Education in Iran

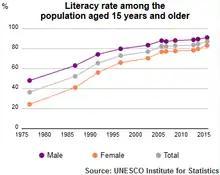
Literacy Rate of Iran population plus 15 1975–2015 by UNESCO Institute of Statistics

The first Western-style public schools were established by Haji-Mirza Hassan Roshdieh. Amir Kabir (the Grand Minister) helped establish the first modern Iranian college in the mid-nineteenth century. In the nineteenth-century, the first Iranian university, modeled after European universities, was established during the first Pahlavi period. There are both free public schools and private schools in Iran at all levels, from elementary school through university. Education in Iran is highly centralized. The Ministry of Education oversees educational planning, financing, administration, curriculum, and textbook development. Teacher training, grading, and examinations are also the responsibility of the ministry. At the university level, however, every student attending public schools is required to commit to serving the government for several years, typically equivalent to those spent at the university, or pay it off for a meager price (typically a few hundred dollars) or completely free if one can prove inability to pay to the Islamic government (post-secondary and university). During the early 1970s, efforts were made to improve the educational system by updating the school curriculum, introducing modern textbooks, and training more efficient teachers.